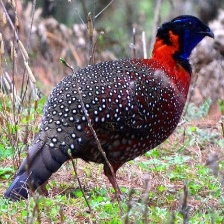
Species: SATYR TRAGOPAN
Scientific name: TRAGOPAN SATYRA